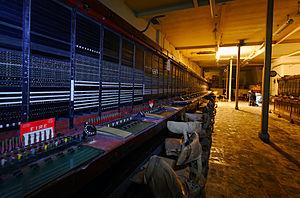
Le Central Government War Headquarters est un complexe construit sous 36 mètres de terre en tant que quartier général de guerre du gouvernement du Royaume-Uni, la plaque tournante du pouvoir alternatif du pays en dehors de Londres pendant une guerre nucléaire ou un conflit avec l'Union soviétique. Il est situé à Corsham, dans le Wiltshire, dans une ancienne carrière de pierre souterraine, connue sous le nom de Spring Quarry.